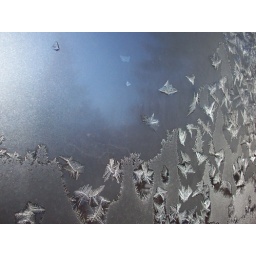
Lovely winter butterflies in a freezing window